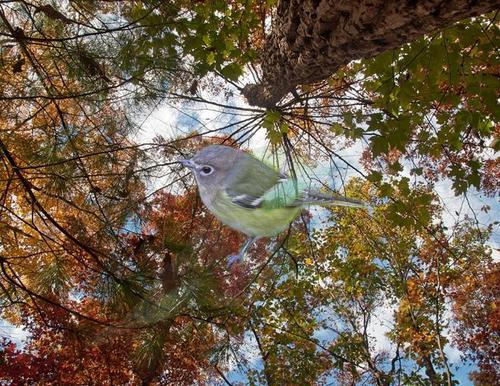
Bird species: Blue_headed_Vireo
Bird type: landbird
Background: land